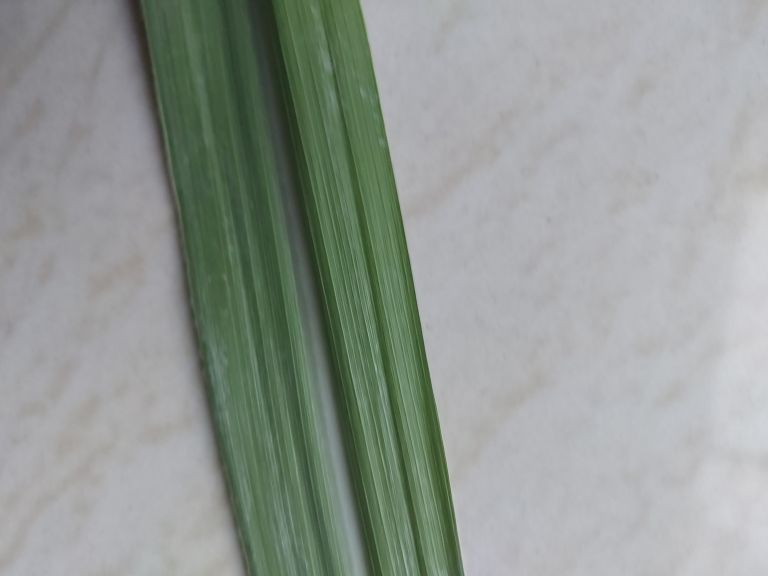
Label: Viral Disease